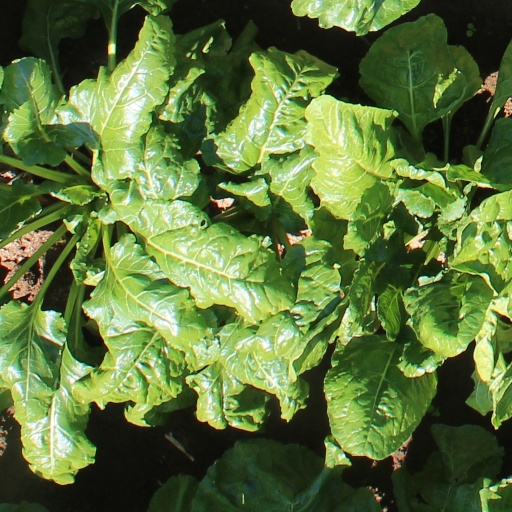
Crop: sugar beet